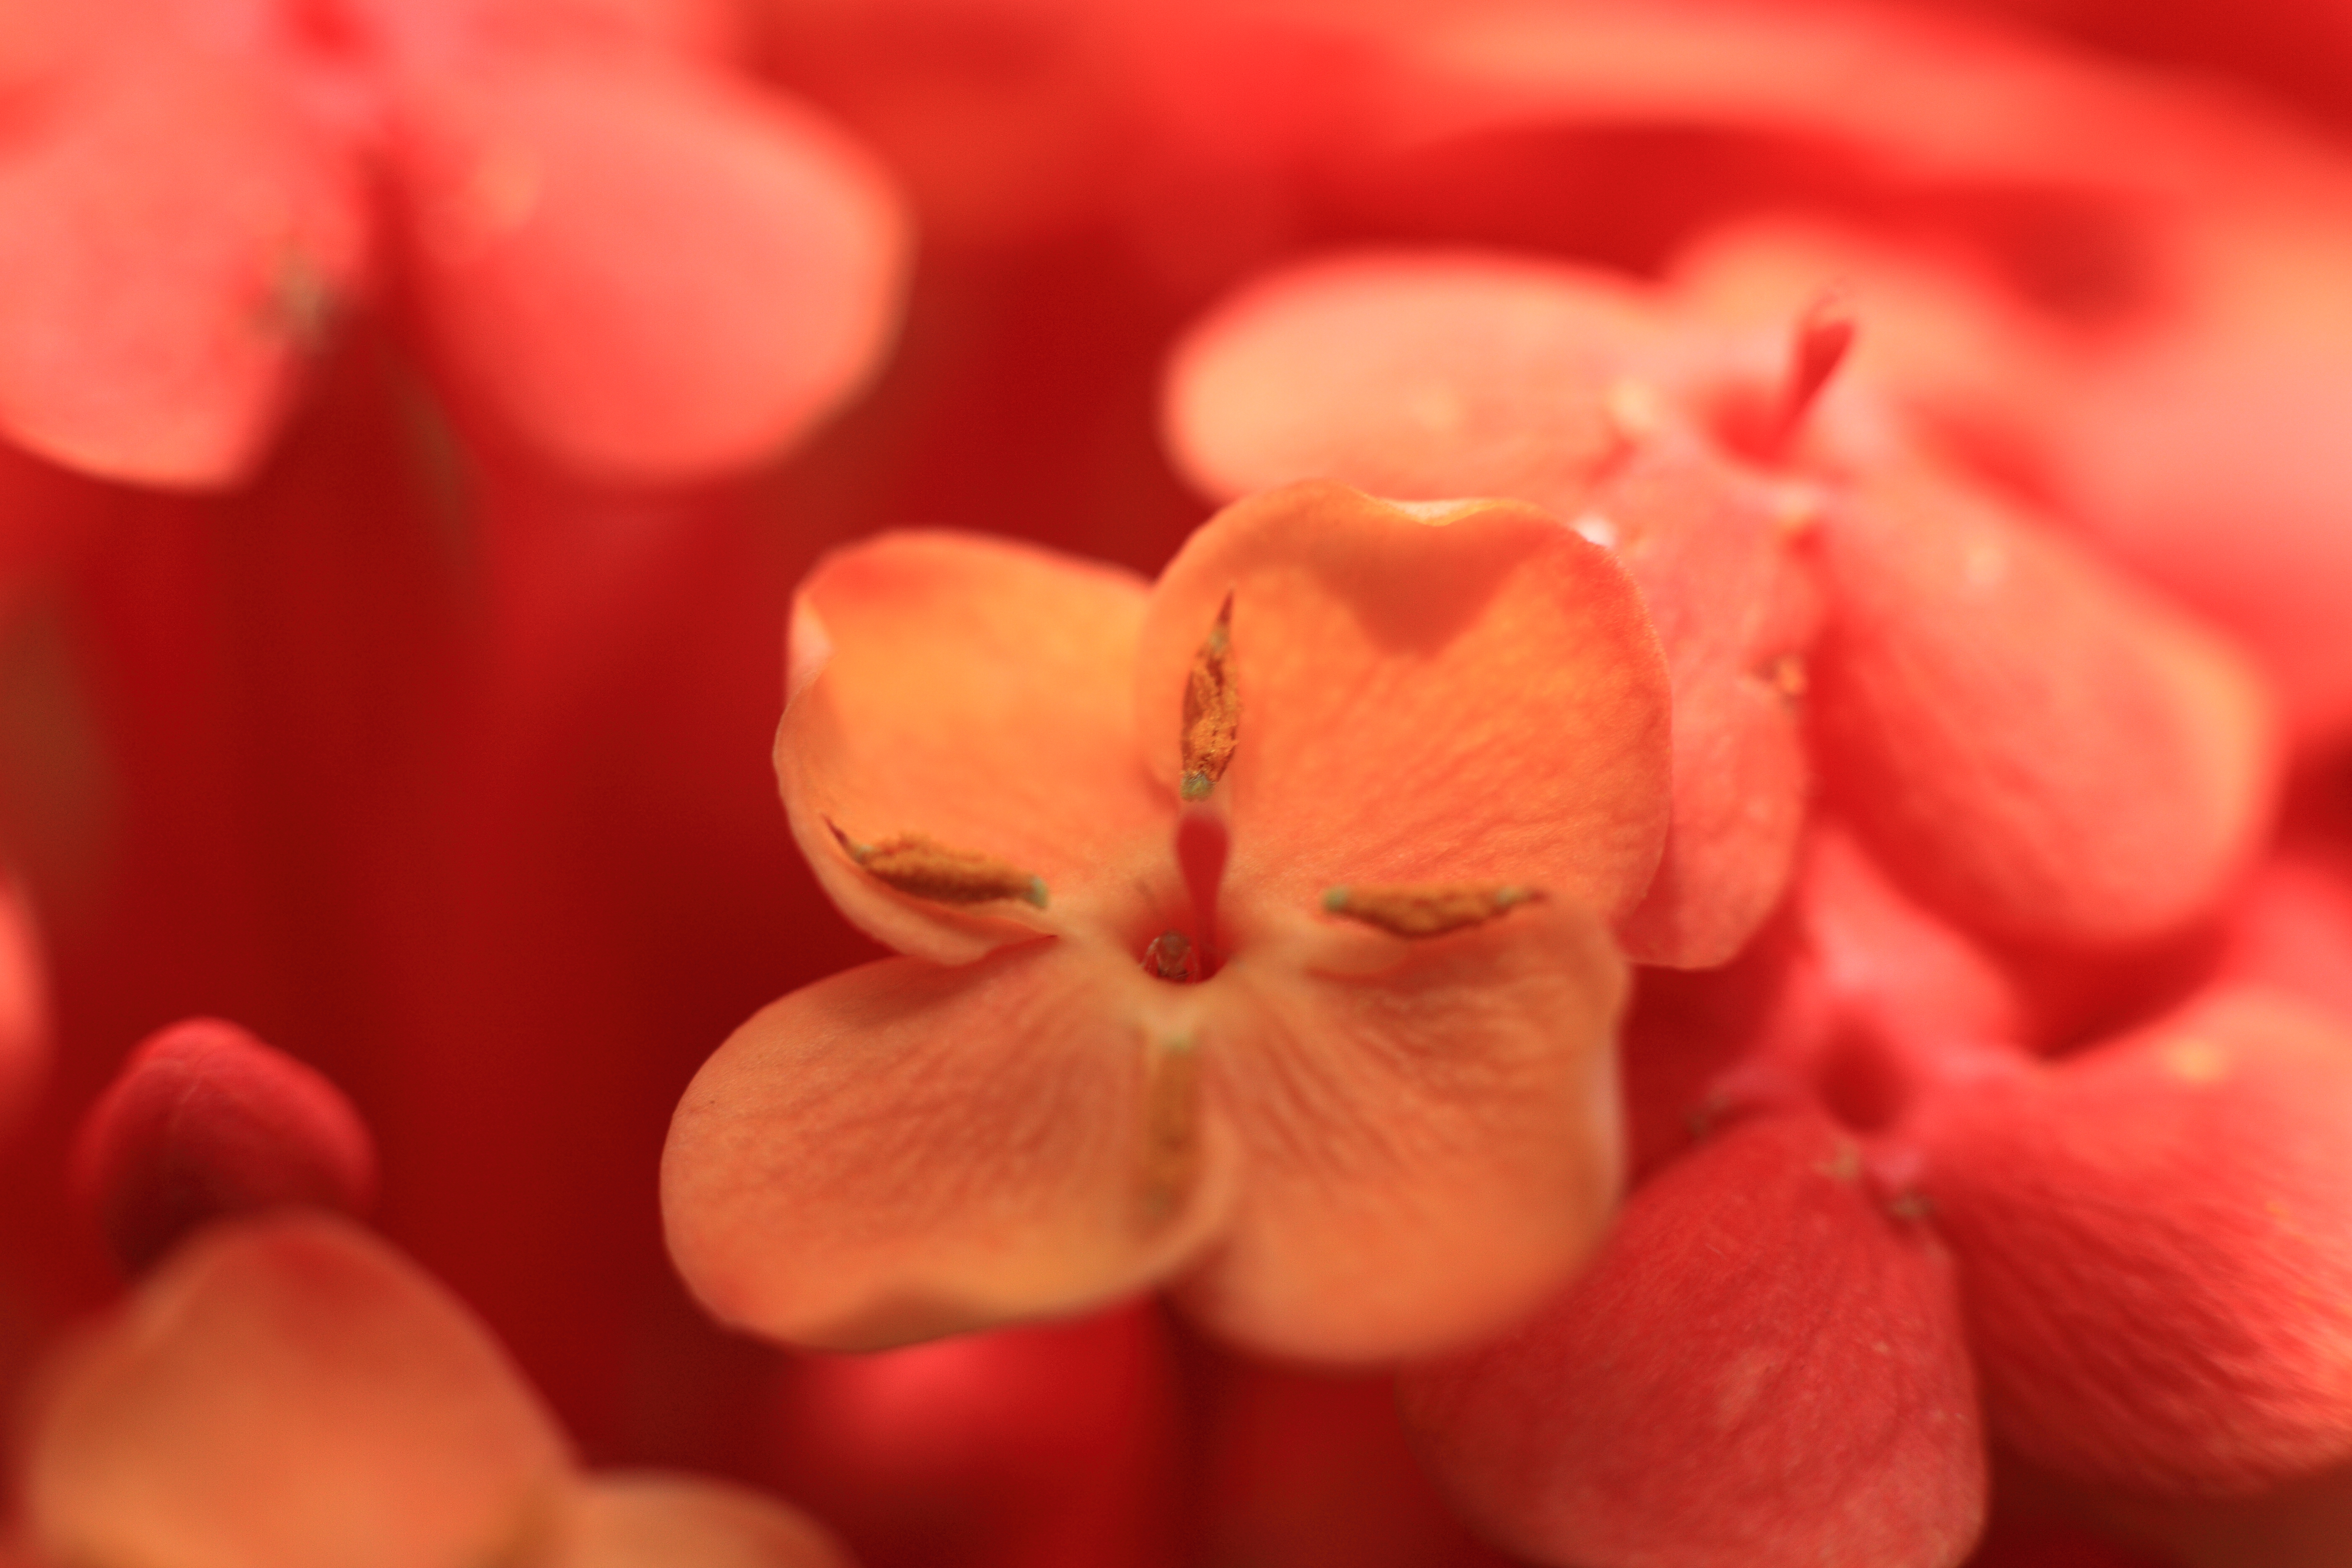
plant, photography, flower, petal, high, red, pink, lip, close up, 5d, hires, organ, markii, hi, res, resolution, macro photography, flowering plant, land plant